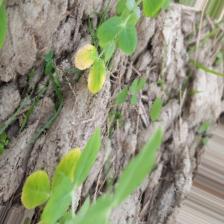
Label: Ascochyta blight